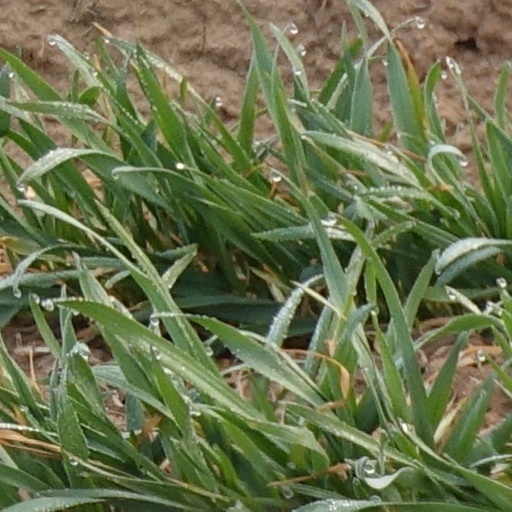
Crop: wheat